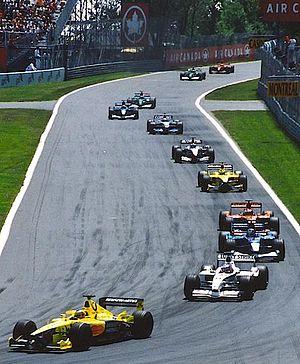
Jordan Grand Prix est une écurie irlandaise de Formule 1, basée à Silverstone en Angleterre et fondée en 1991 par Eddie Jordan.